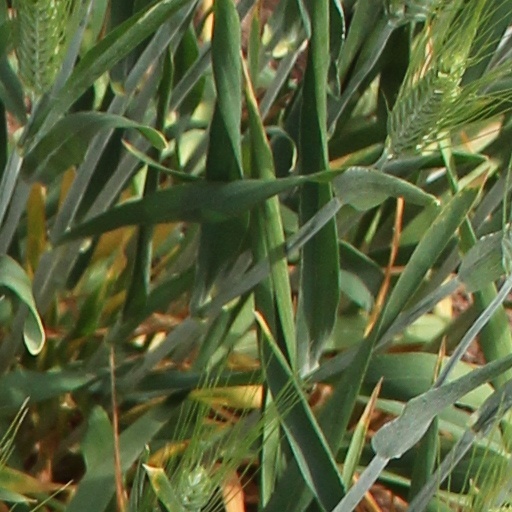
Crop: wheat